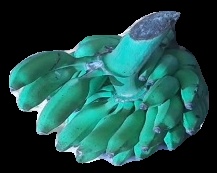
Variety: elakki-bale
Grade: grade3